Battle of Maleme

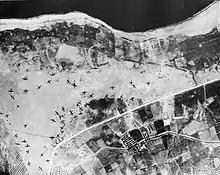
Damaged and destroyed Junkers Ju 52s at Maleme Airfield

Greece became a belligerent in World War II when it was invaded by Italy on 28 October 1940. A British and Commonwealth expeditionary force was sent to support the Greeks which eventually totalled more than 60,000 men. British forces also garrisoned Crete, enabling the Greek Fifth Cretan Division to reinforce the mainland campaign. This arrangement suited the British: Crete could provide the Royal Navy with excellent harbours in the eastern Mediterranean, and the Ploiești oil fields in Romania would be within range of British bombers based on the island. The Italians were repulsed without the aid of the expeditionary force. A German invasion in April 1941 overran mainland Greece and the expeditionary force was withdrawn. By the end of the month, 57,000 Allied troops were evacuated by the Royal Navy. Some were sent to Crete to bolster its garrison, although most had lost their heavy equipment.